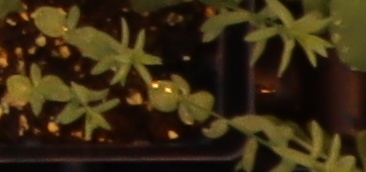
Label: Flax